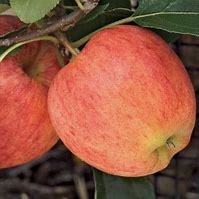
Label: apple